Lesser racket-tailed drongo

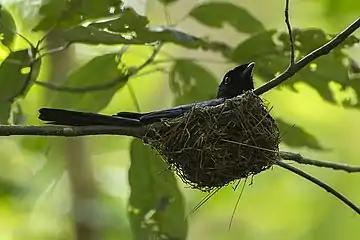
Incubating bird at Kaeng Krachan National Park in Thailand

The drongo is about 25–27·5 cm long, excluding outermost tail feathers (c. 30–40 cm to end of tail); average weight of males is between 39–49 grams while females are between 35·5–44 grams. Its feathers are black with a bluish metallic gloss. The end of its tail has long shafts more than .